Myres Castle

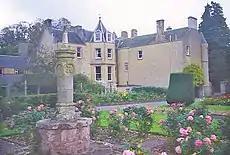
Garden of Myres Castle

Myres Castle is a Scottish castle situated in Fife near the village of Auchtermuchty. Its history is interleaved with that of nearby Falkland Palace with present-day castle construction dating to 1530. The castle and magnificent Scottish garden are now operated as a private conference centre with lodging.